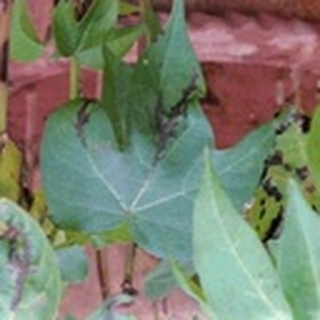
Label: cotton_bacterial_blight